Seconds (comics)

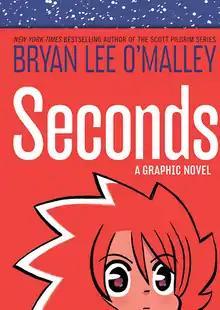
Cover of "Seconds"

Seconds is a graphic novel by Bryan Lee O'Malley. Published on July 15, 2014, by Ballantine Books, the novel tells the story of Katie Clay, head chef at a prospering restaurant named Seconds, who obtains the ability to fix her past mistakes by writing them down in a notebook, eating a mushroom, and falling asleep. Abusing the power to make her life perfect, Katie ends up creating more problems for herself.